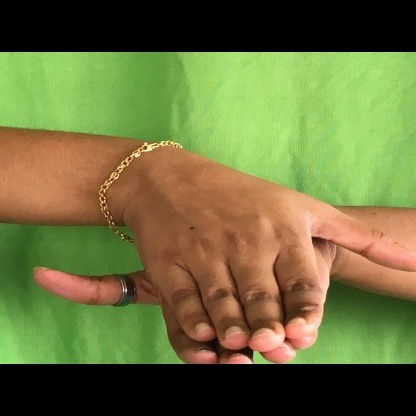
Mudra: Matsya